Collaboration with Nazi Germany and Fascist Italy

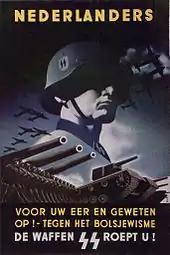
SS Recruiting poster urging Dutch people to join the fight against Bolshevism

The four main political factions which emerged as leading proponents of radical collaborationism in France were: